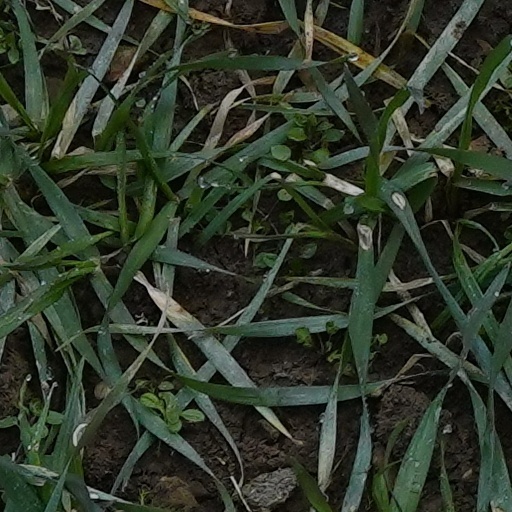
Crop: wheat